Dalgarno v Hannah

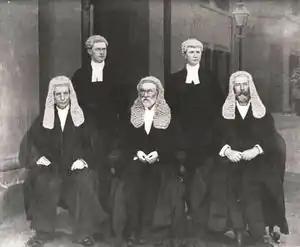
The High Court who heard the case. Photo taken at the first sitting of the court on 6 October 1903 shows Barton, Griffith & O'Connor seated, with court officials in the background.

The Court decided that although it had certainly been brought into literal existence by the "Judiciary Act", it potentially derived its authority from the Constitution. However, it chose not to resolve the question. Instead, the Court overturned the grant of leave to appeal on the grounds that leave should be granted only in cases involving a matter of public importance or a significant amount of money (defined in 1901 as GBP 300).